Christina Malman

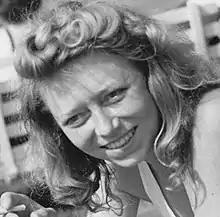

Christina Malman (2 December 1912 – 14 January 1959) was an artist and illustrator, best known for her work for "The New Yorker" magazine.